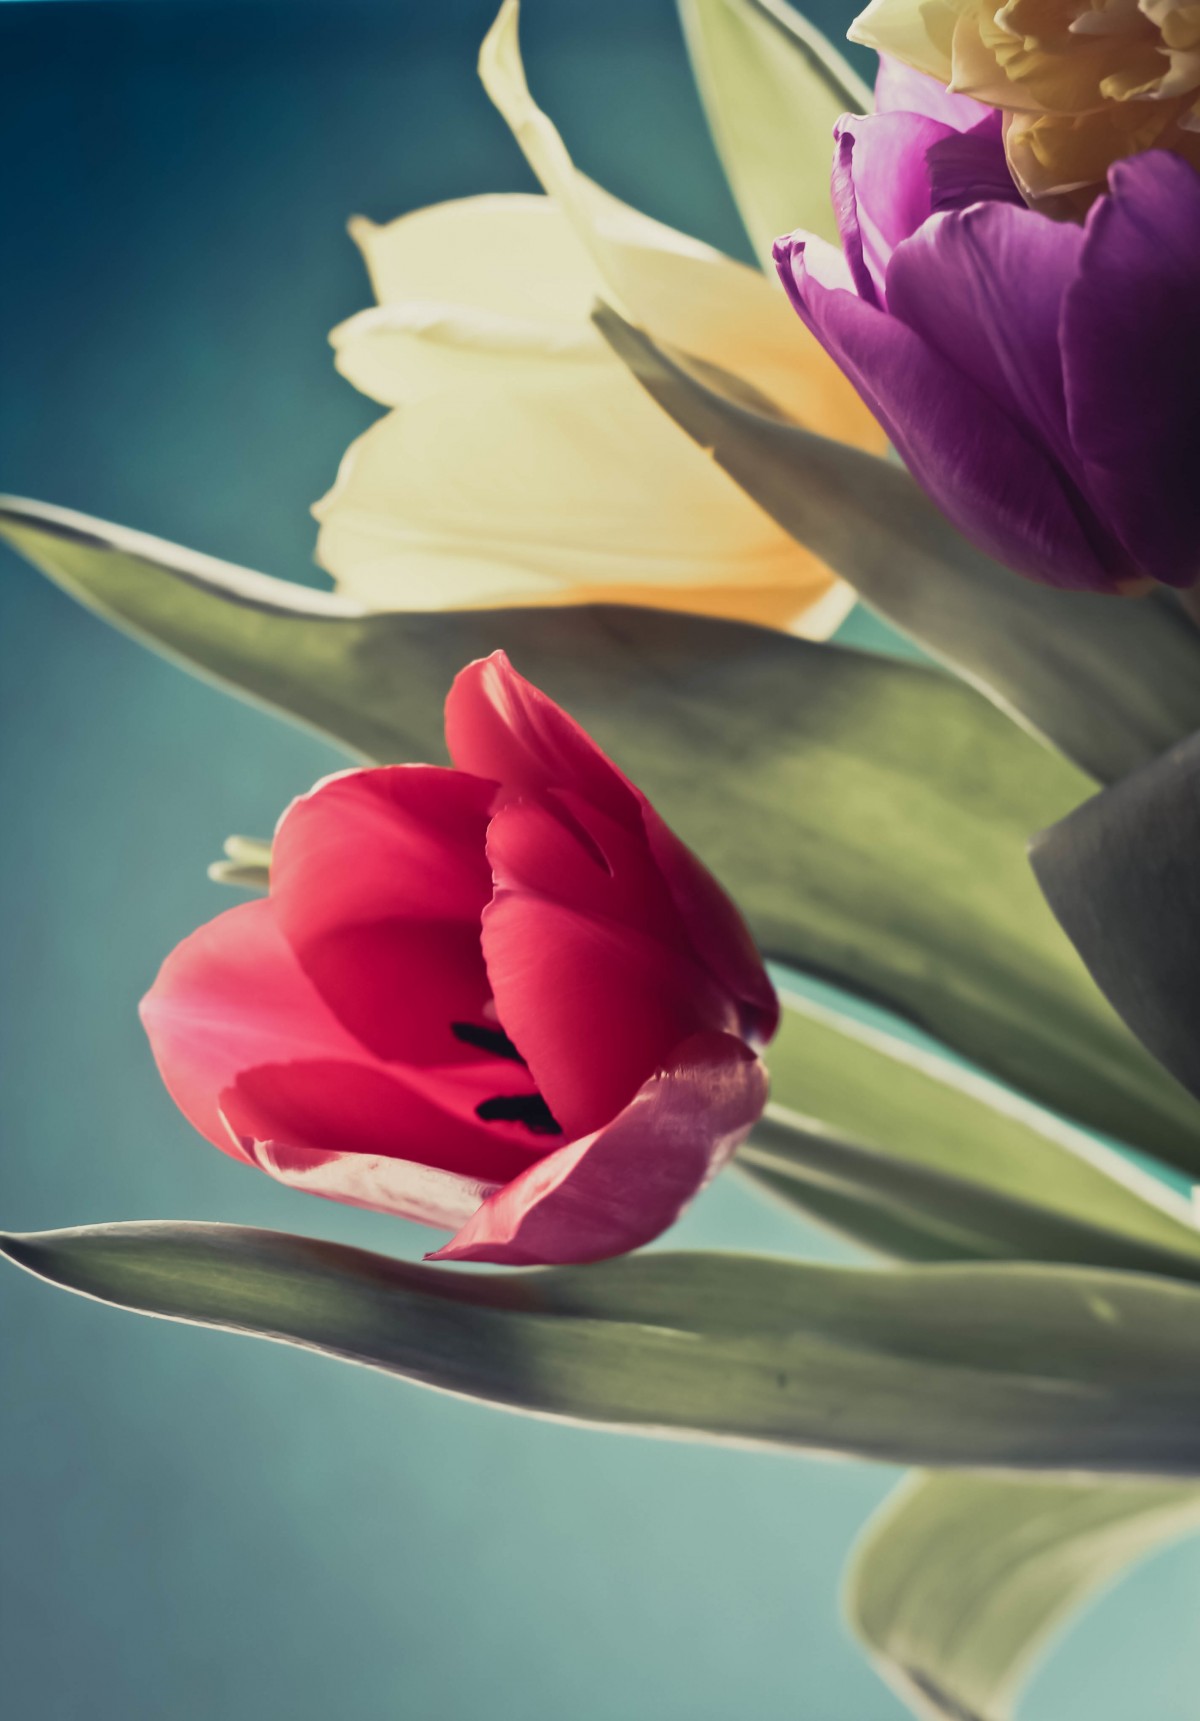
Tags: flower, petal, color, botany, pink, sacred lotus, aquatic plant, flora, close up, macro photography, flowering plant, land plant, lotus family